Milwaukee

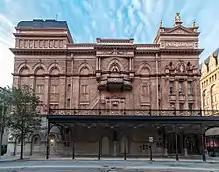
Pabst Theater

Milwaukee was situated as a port city and a center for collecting and distributing produce. Some of the new immigrants who were settling into the new state of Wisconsin during the middle of the 19th century were wheat farmers. By 1860, Wisconsin was one of the major producers of wheat. Rail transport was needed to transport this grain from the wheat fields of Wisconsin to Milwaukee's harbor. Improvements in railways at the time made this possible.